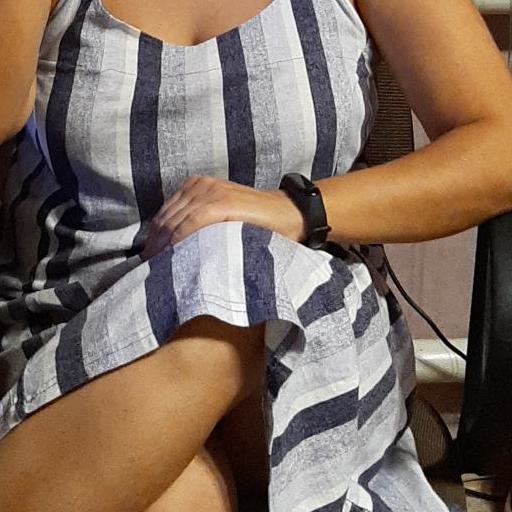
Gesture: no_gesture